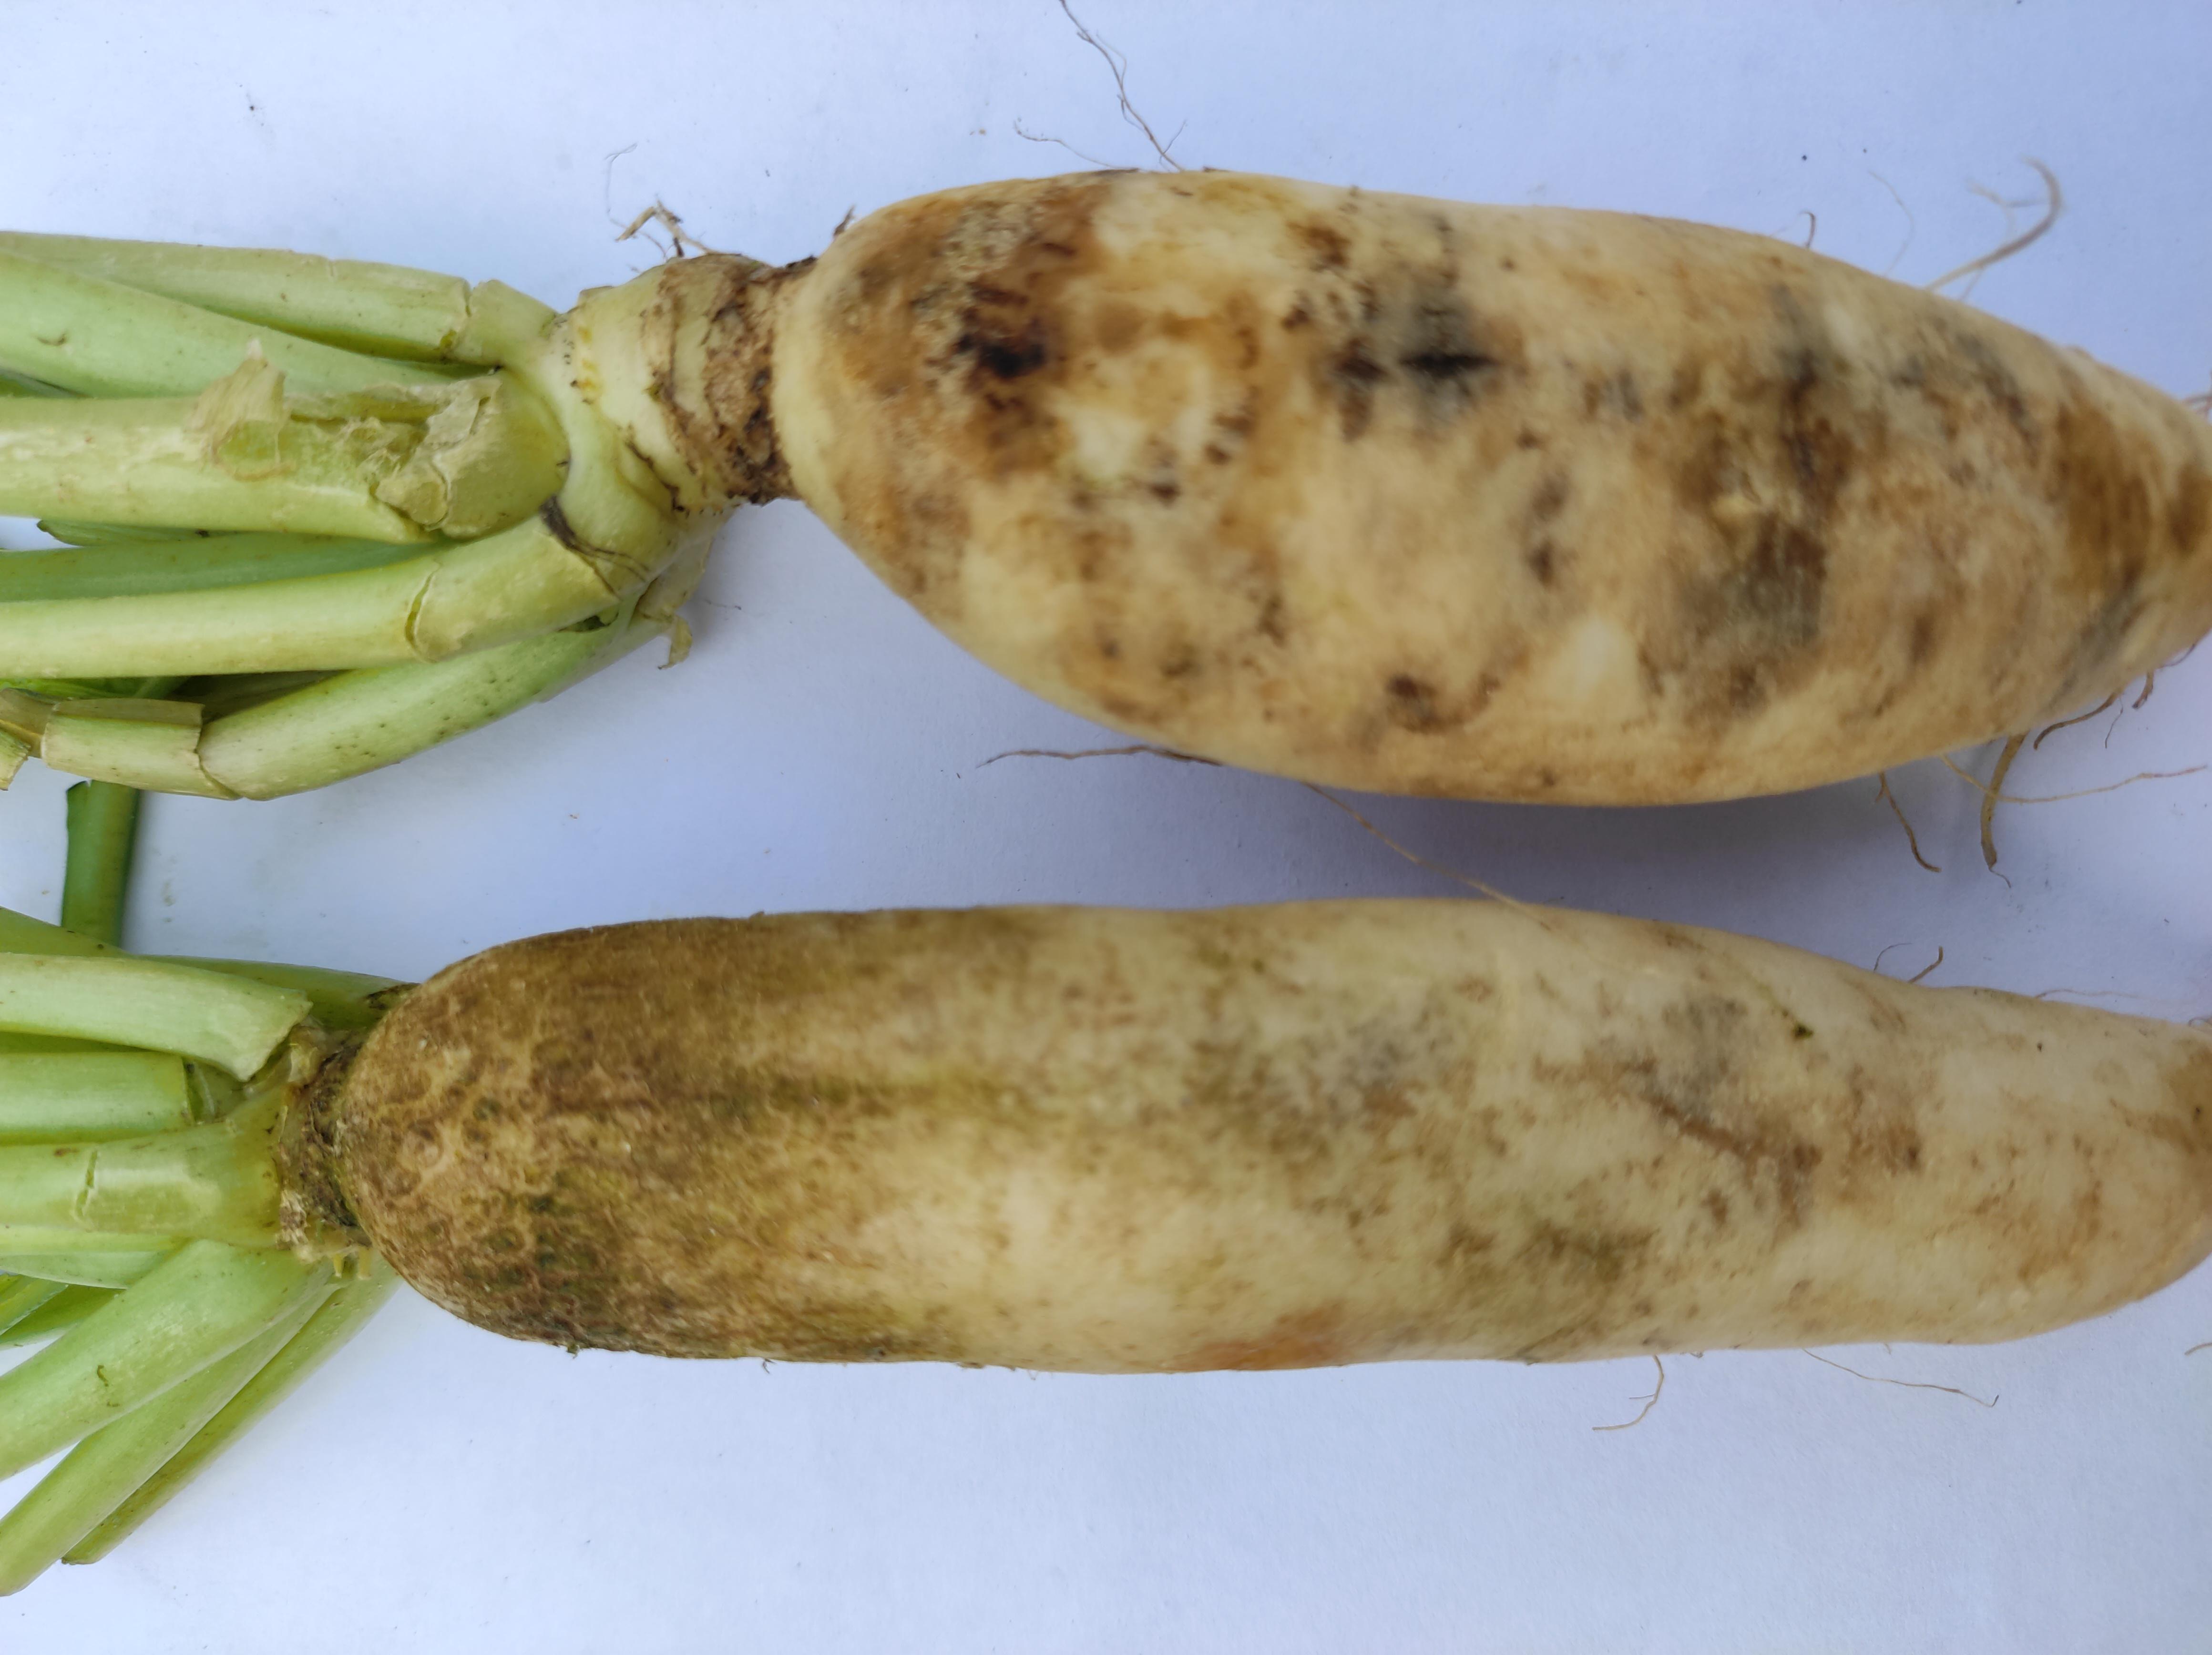
Label: Radish